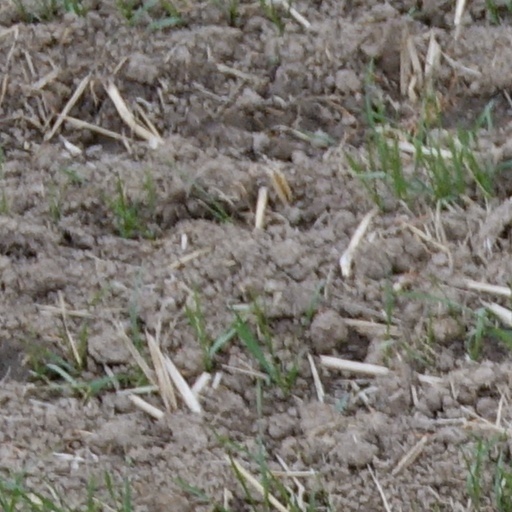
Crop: wheat